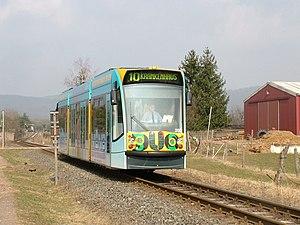
Le tramway de Nordhausen est le réseau de tramways de la ville de Nordhausen, exploité par la Stadtwerke Nordhausen, dans le Thuringe, en Allemagne. Ouvert le 25 août 1900, il compte actuellement 3 lignes, dont une en partie en mode tram-train. Toutes ces lignes desservent au total 32 arrêts. Les voies sont métriques, donc avec un écart de 1 000 mm, ce qui est une particularité de ce réseau.